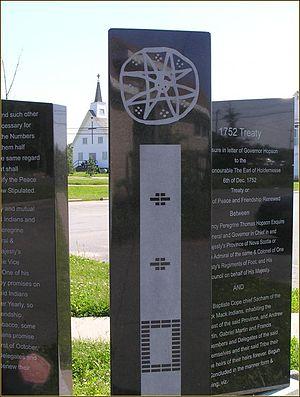
Cet article traite des événements qui se sont produits durant l'année 1752 au Canada.